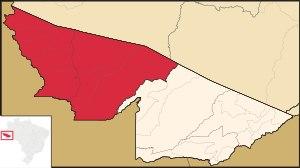
La vallée du Juruá est une des deux mésorégions de l'État de l'Acre, au Brésil. Elle est formée par l'association de huit municipalités regroupées en deux microrégions. Elle recouvre une aire de 74 965 km² pour une population de 197 901 habitants. La densité est de 2,64 hab./km².